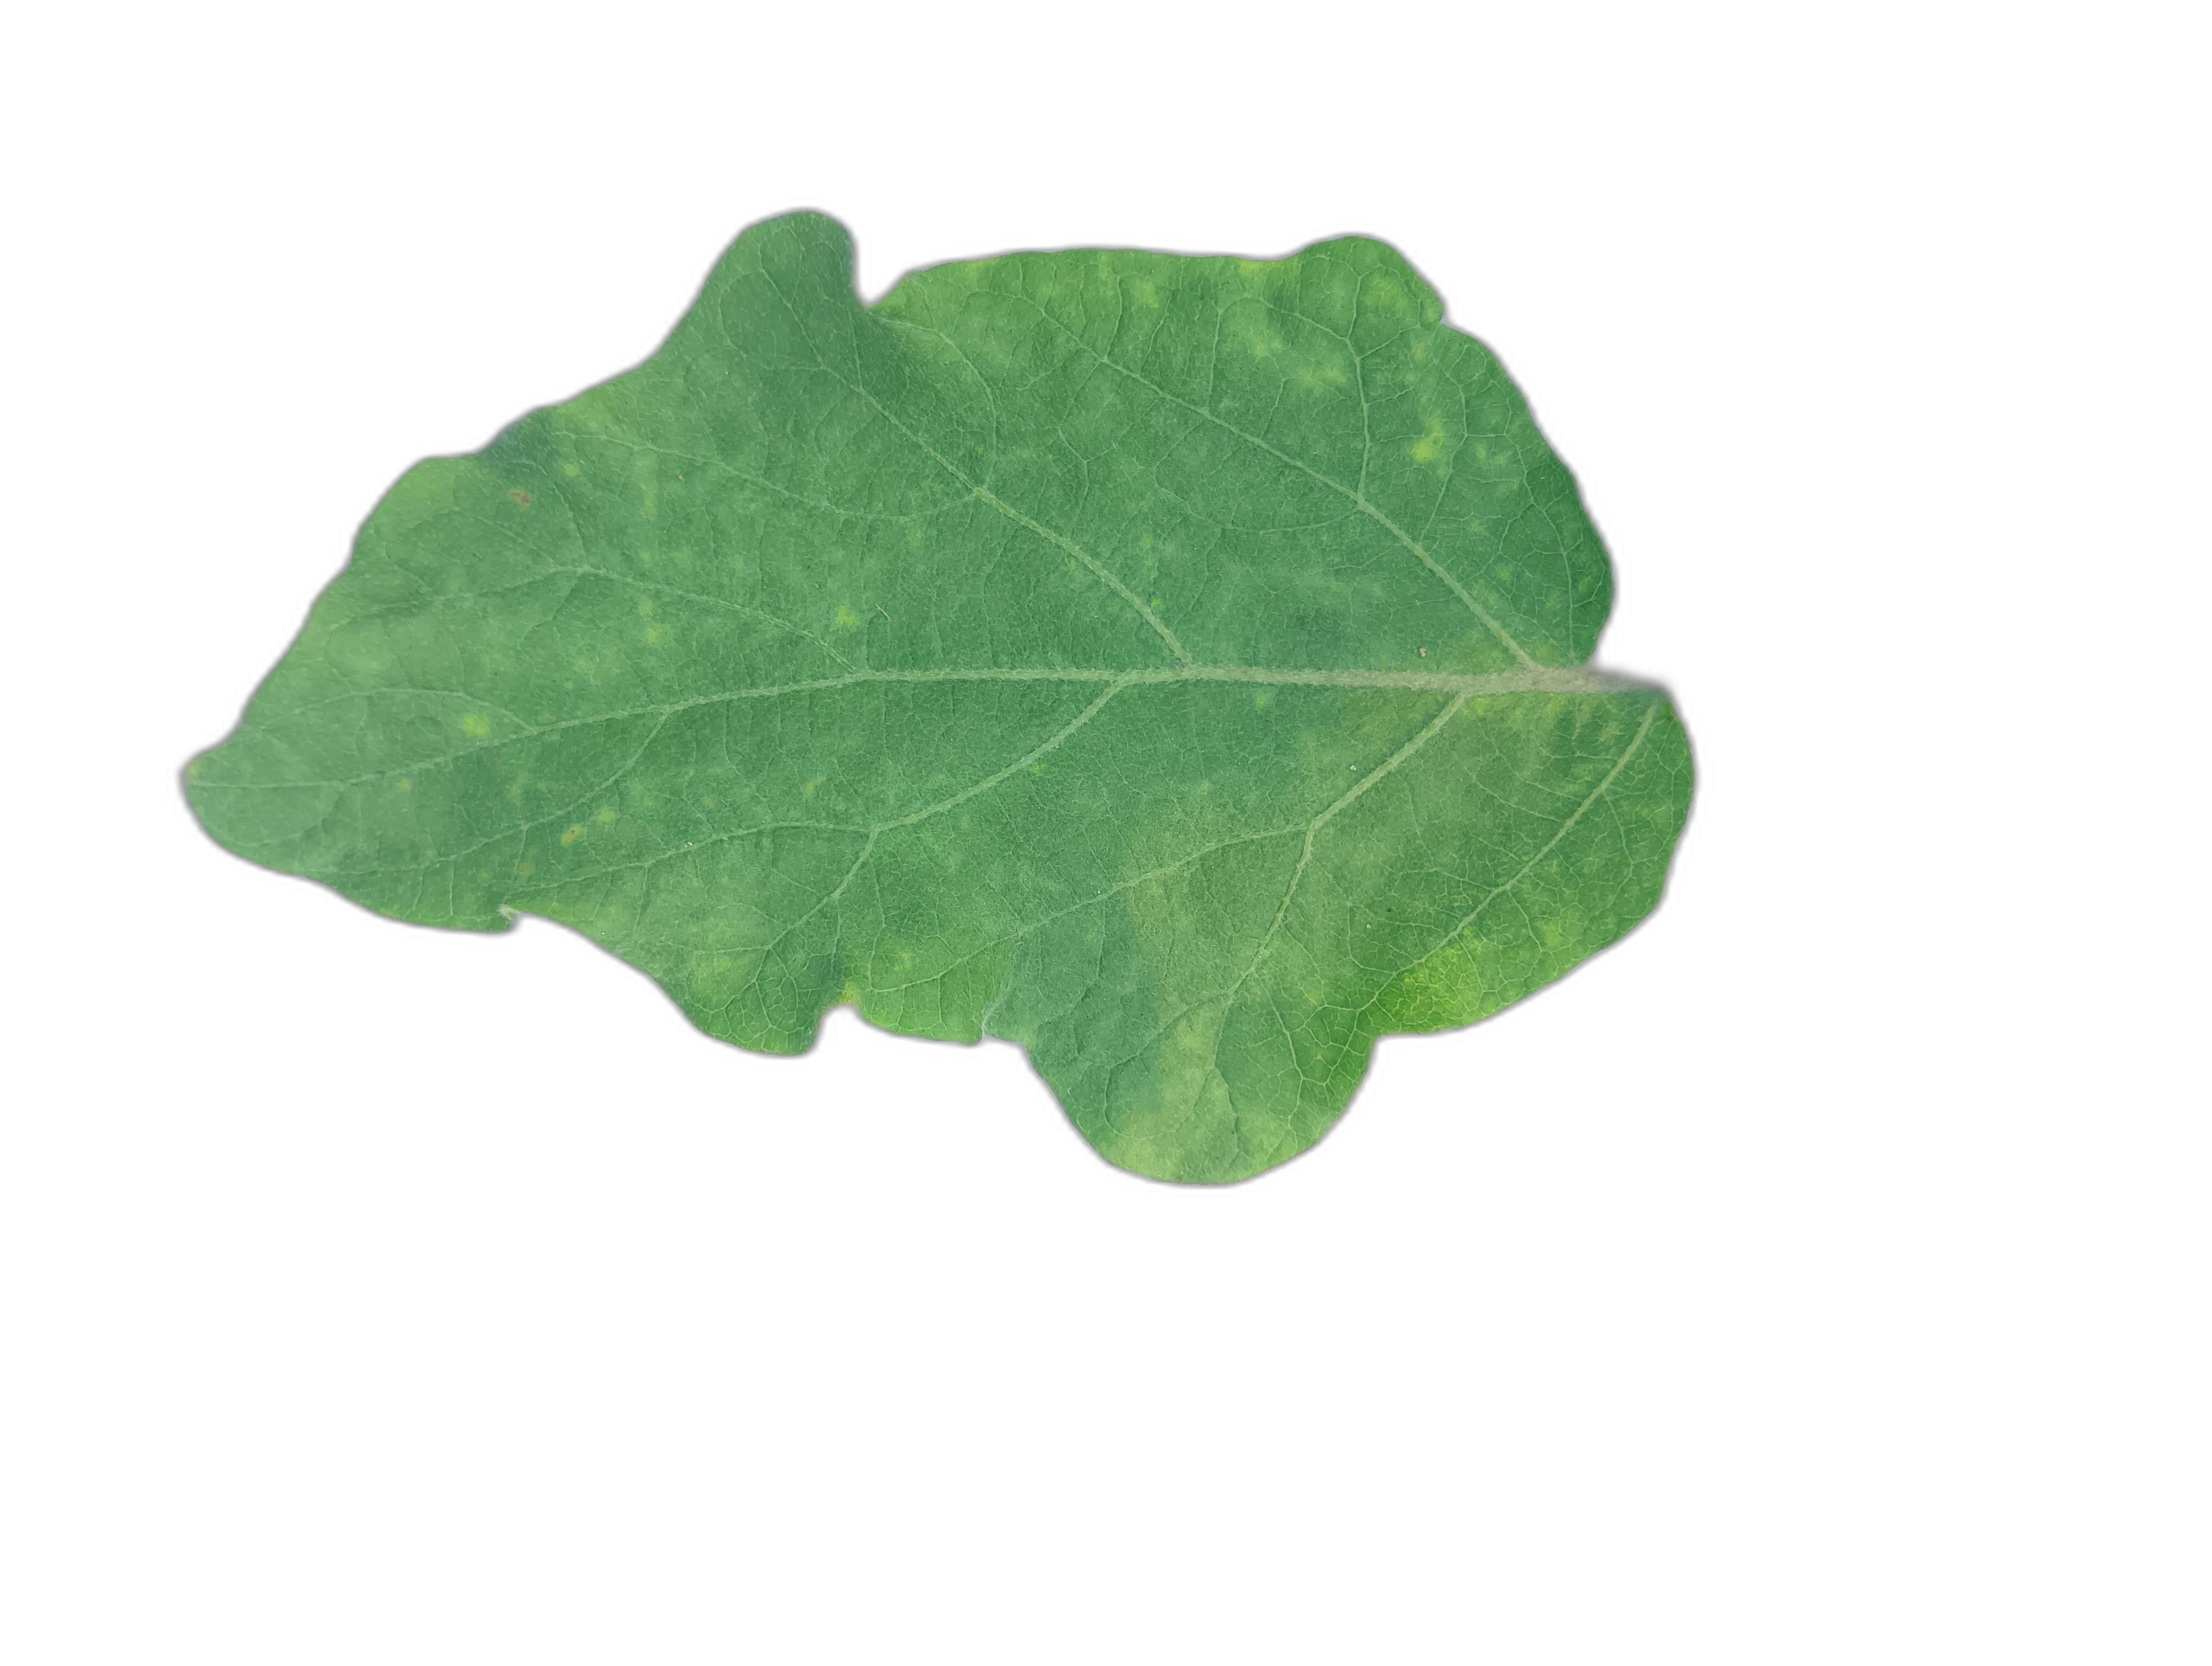
Label: Healthy Leaf